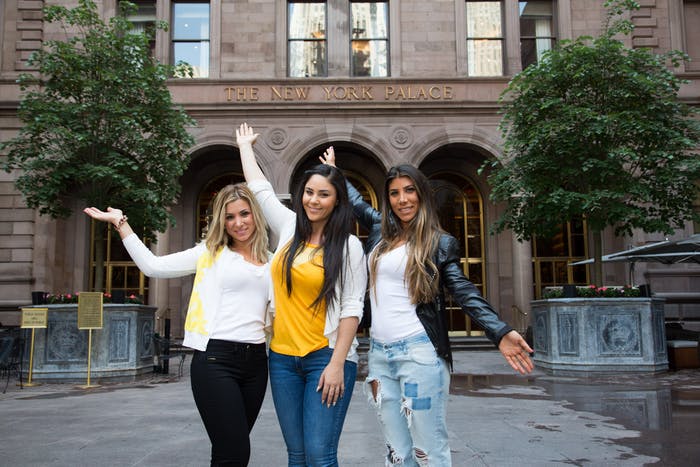
Gender: women